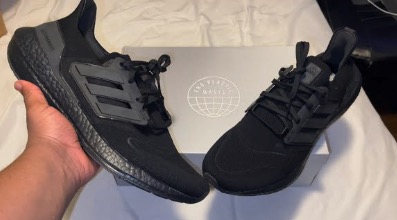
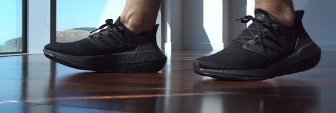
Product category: misc
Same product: yes